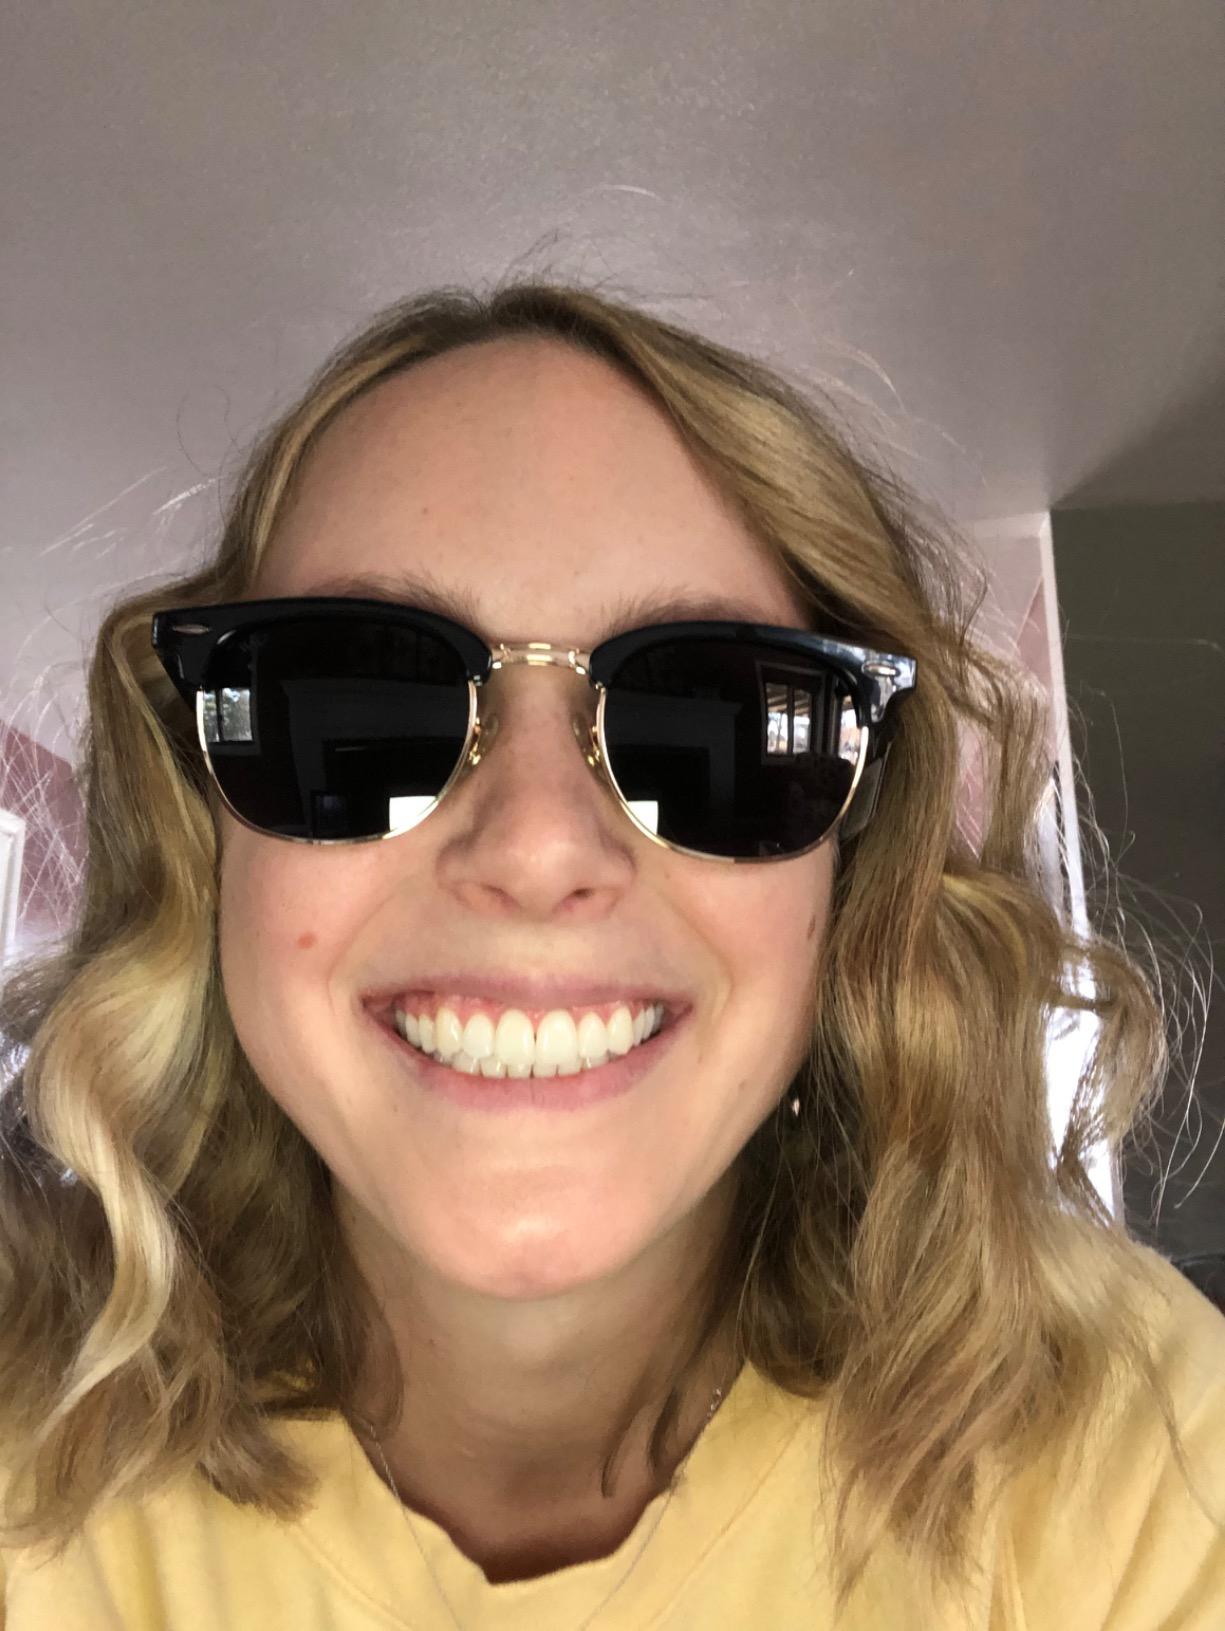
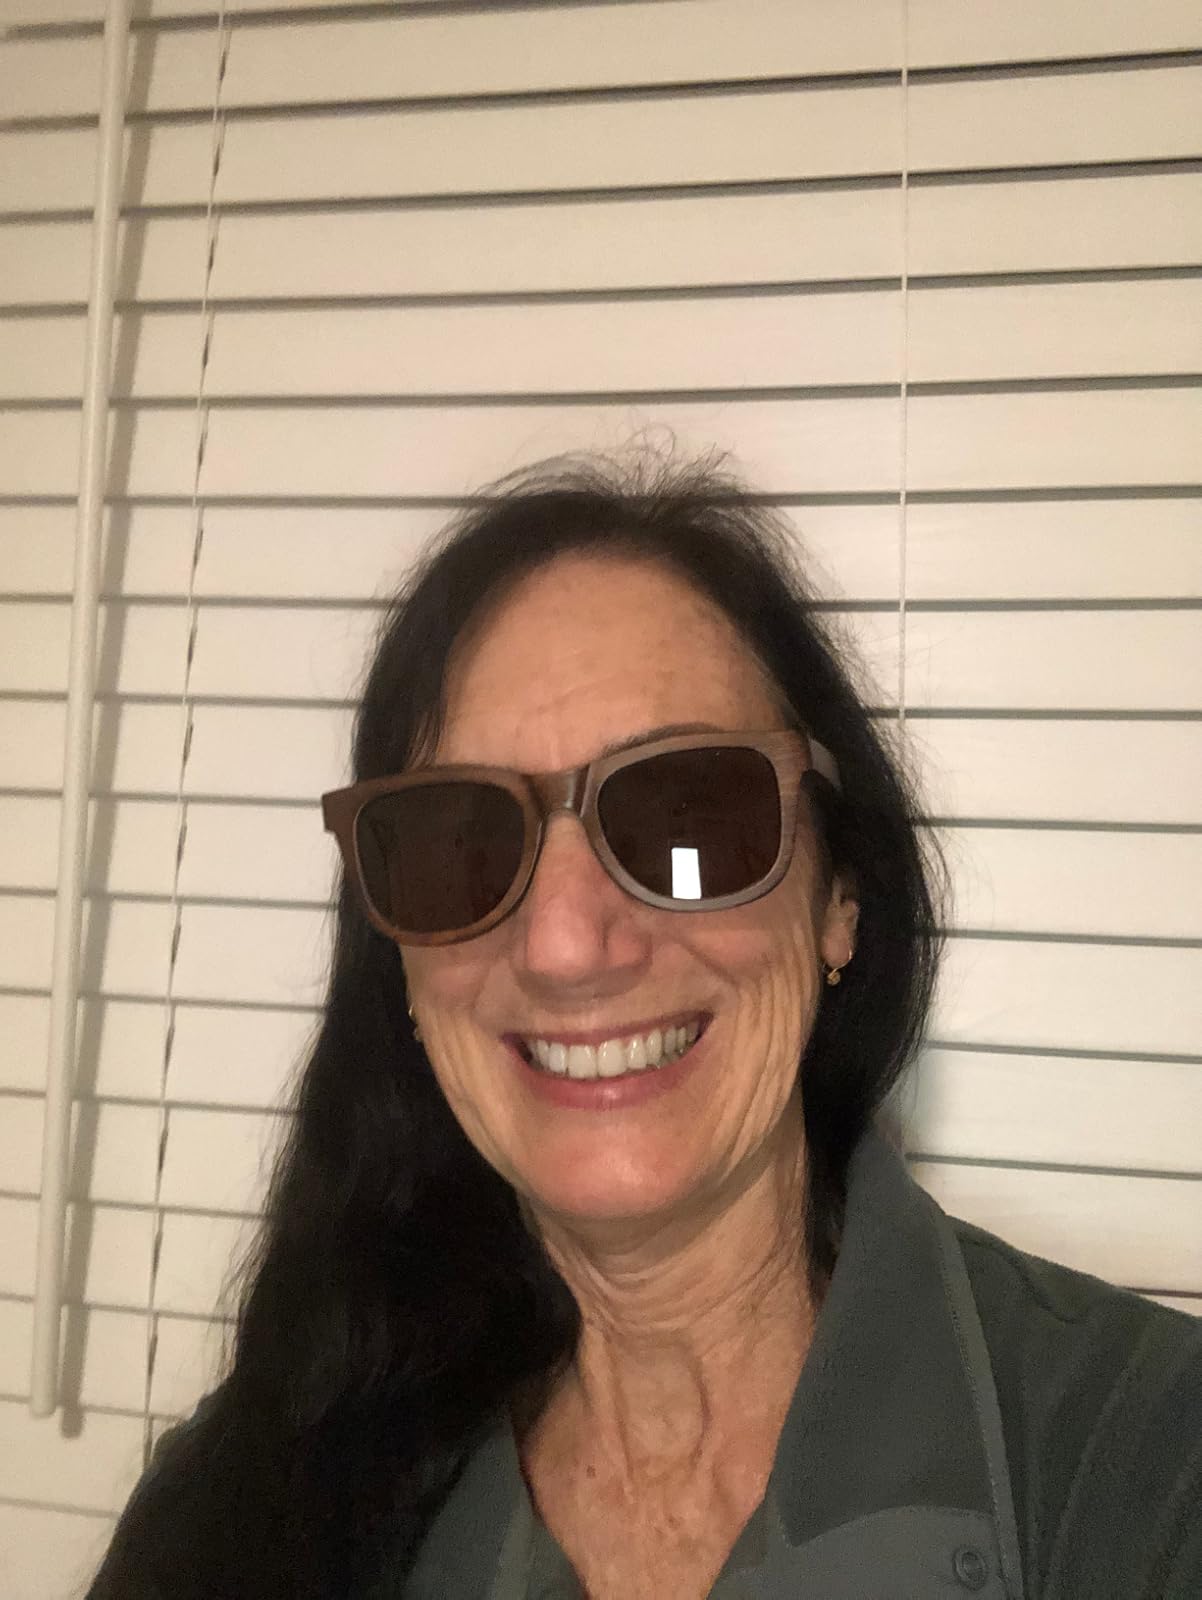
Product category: accessories_sunglasses
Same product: no